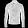
Label: Coat